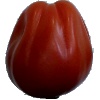
Label: tomato_heart